The Gospel Coalition

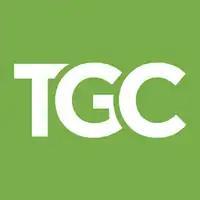

The Gospel Coalition (TGC) is a Reformed evangelical ministry best known for its media publication of the same name. It was initiated in 2004 by D. A. Carson and Tim Keller, and subsequently launched in 2007.